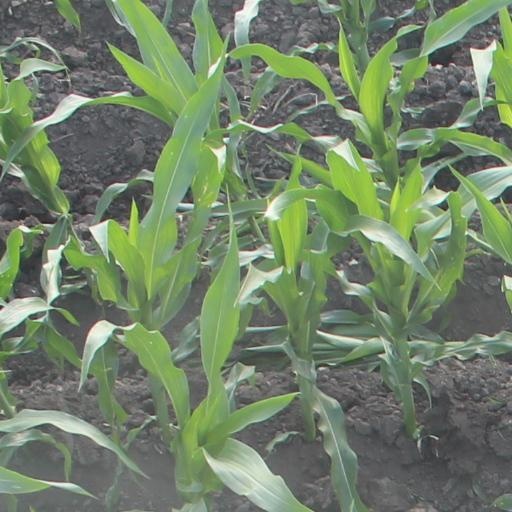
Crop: maize; corn